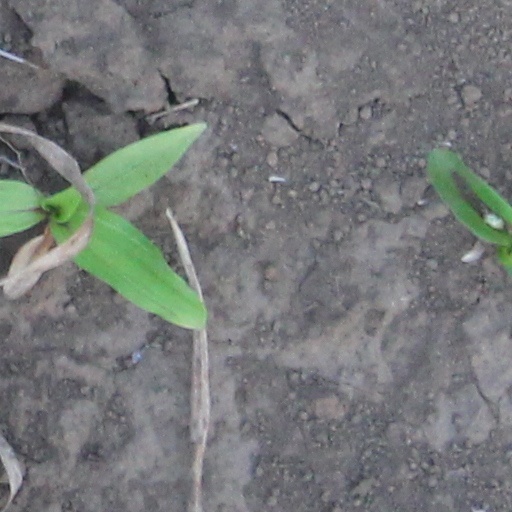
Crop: wheat